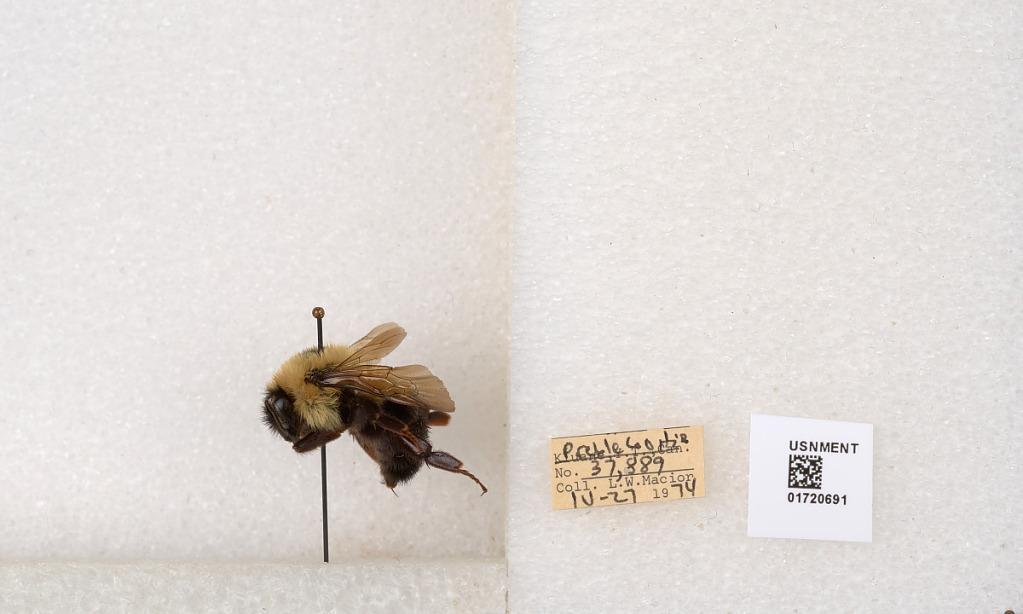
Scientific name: Bombus bimaculatus Cresson
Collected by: L. Macior
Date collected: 1974-4-27
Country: United States
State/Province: Ohio
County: Preble
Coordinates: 39.7416, -84.648